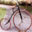
Label: bicycle